Betutu

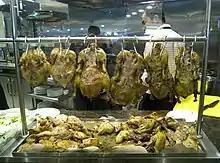
Chicken betutu (two left) and duck betutu (four right) hanged in a restaurant in Ngurah Rai Airport, Bali.

The term "betutu" is the Balinese word for a certain spice mixture ("bumbu") which consist of shallots, garlic, turmeric, ginger, wild ginger, galangal, candle nuts, chili peppers, shrimp paste, and peanuts all finely ground using mortar and pestle. The betutu spice paste is sauteed with coconut oil to release its aroma and then applied to poultry, chicken, or duck. Common side dishes may include "plecing kangkung", crispy-fried peanuts, and "sambal terasi".